Question: Please indicate a possible affordance area of the soccer_ball that can be used for catching
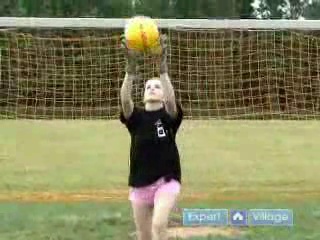
Answer: [119.5, 13, 164.5, 54]